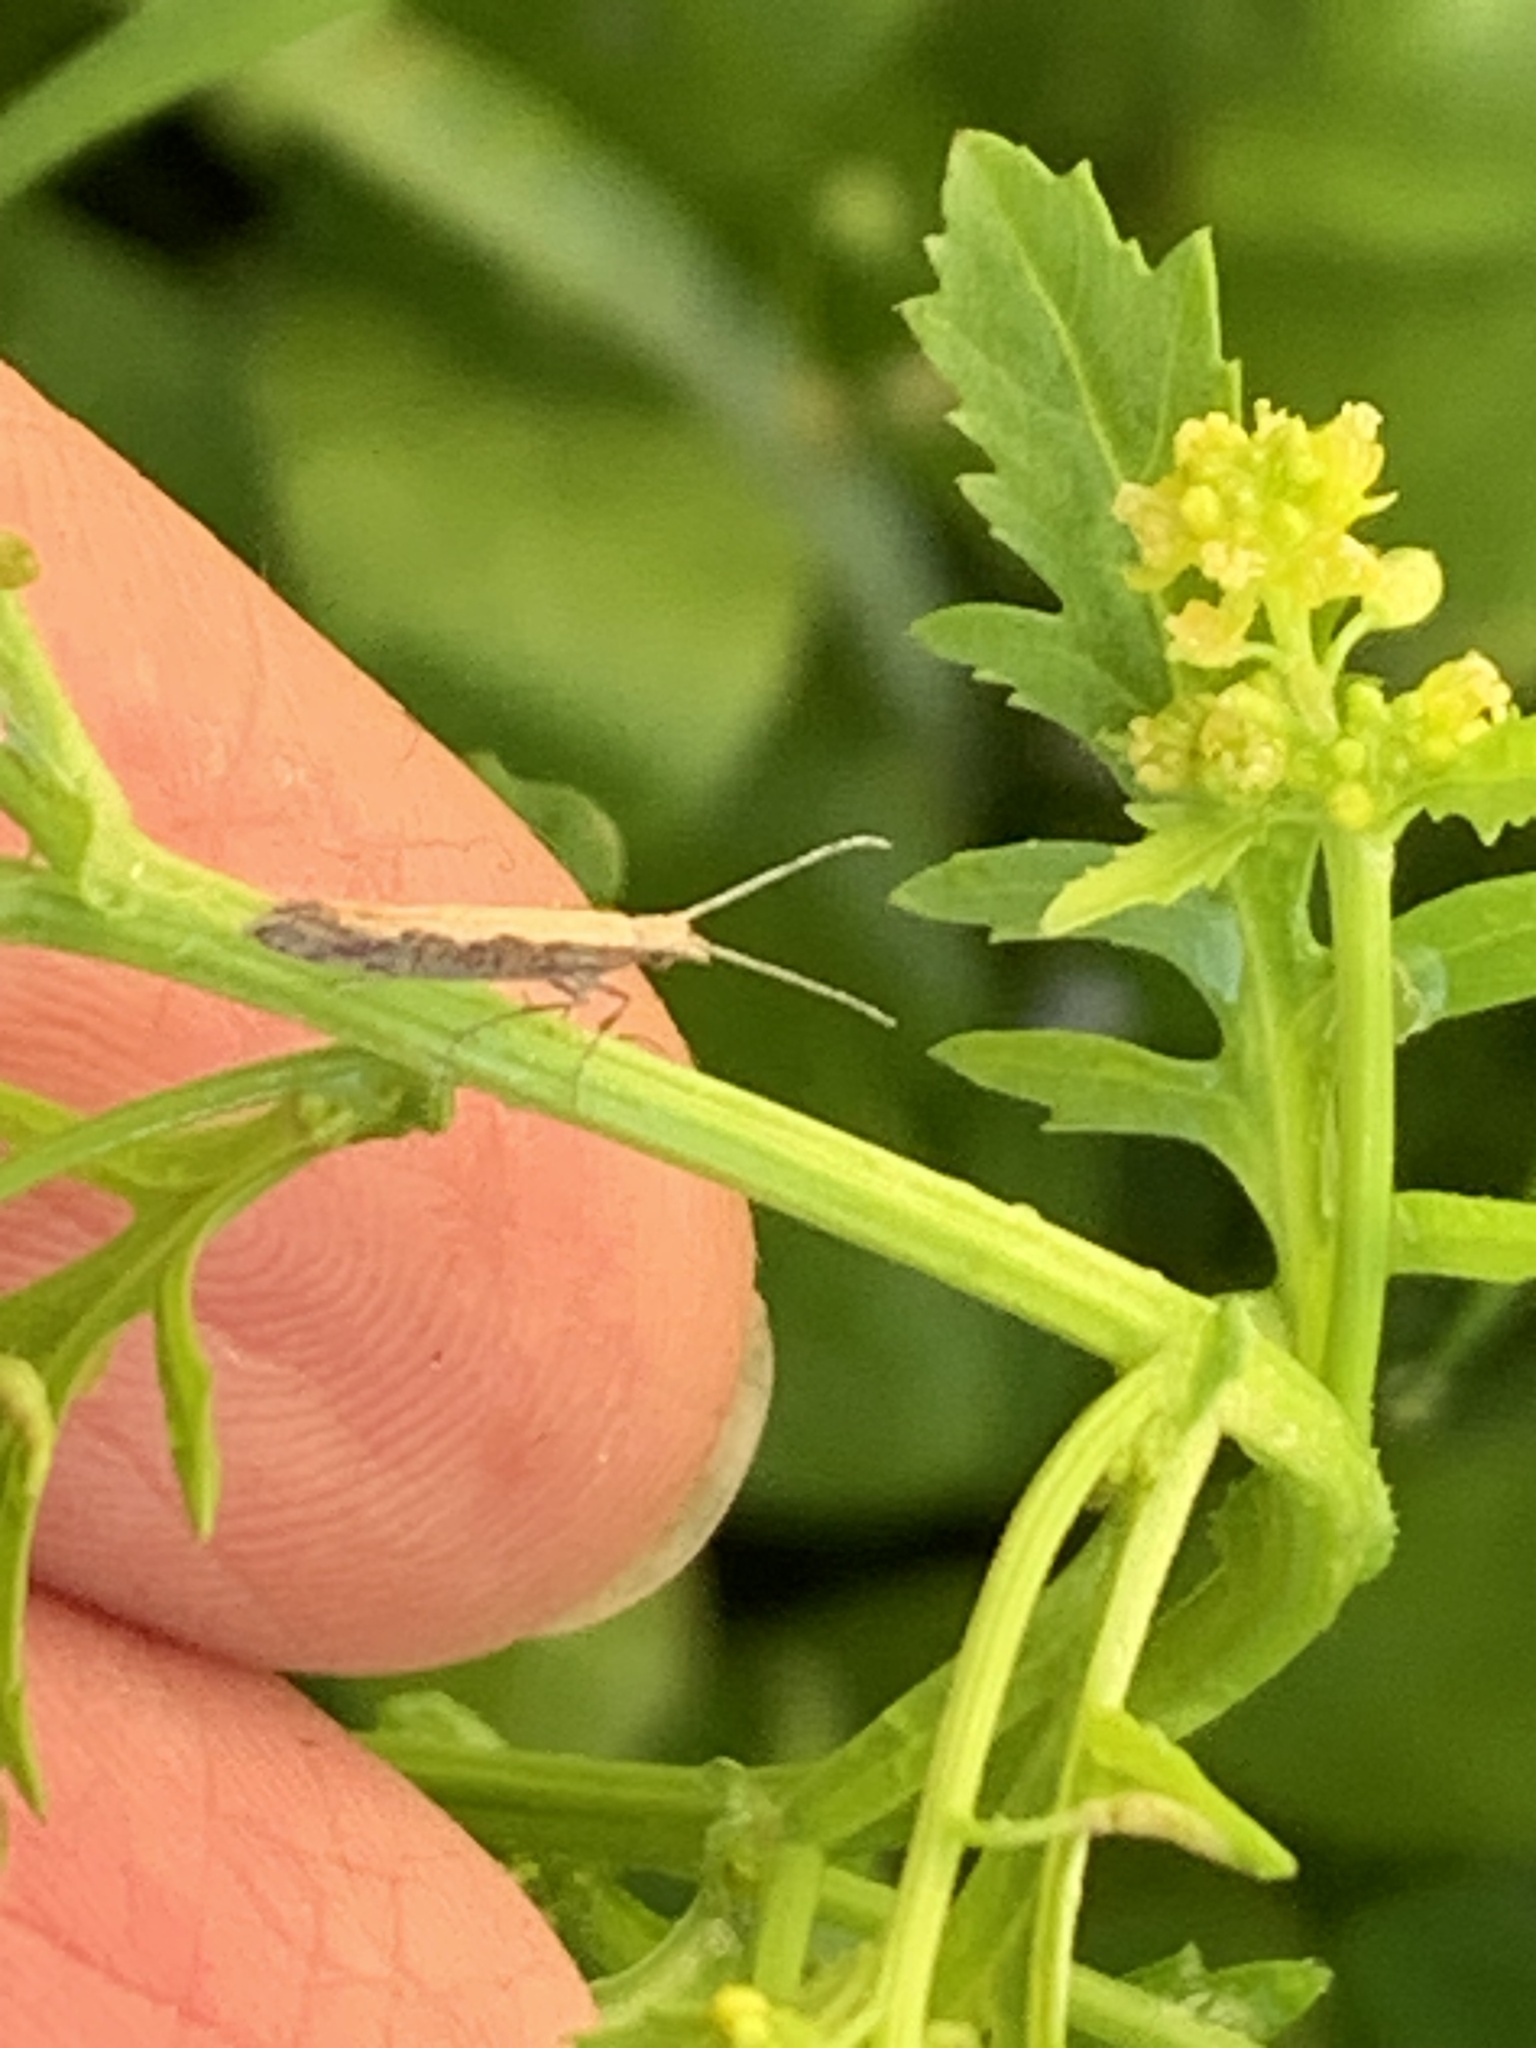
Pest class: diamondback_moth